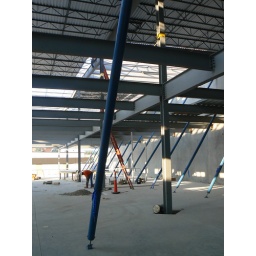
Actual roof panels in the office area!